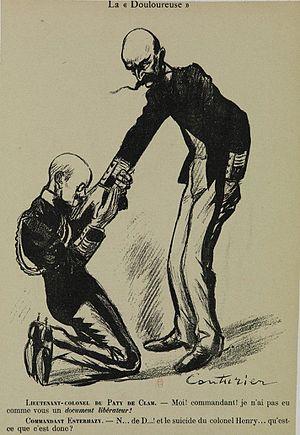
Dessin d'Édouard Couturier titré ""La douloureuse"", mettant en scène le lieutenant-colonel Armand du Paty de Clam et le commandant Ferdinand Walsin Esterhazy, 1898. Légende
Marie Charles Ferdinand Walsin Esterhazy, né le 16 décembre 1847 à Paris et mort le 21 mai 1923 à Harpenden en Angleterre, est un officier français, commandant au 74ᵉ régiment d'infanterie de ligne, dont la trahison a été à l'origine de l'affaire Dreyfus.